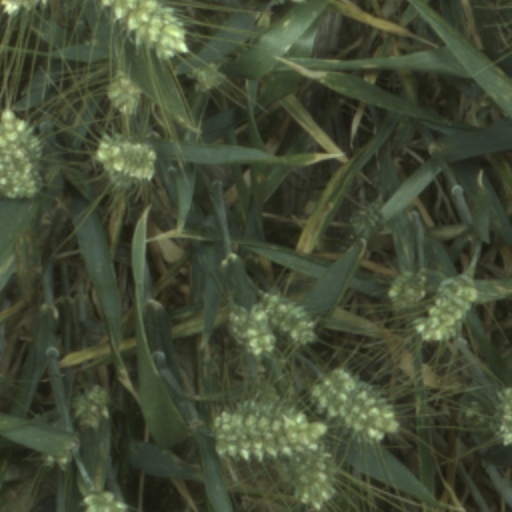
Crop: wheat